Echinoderm

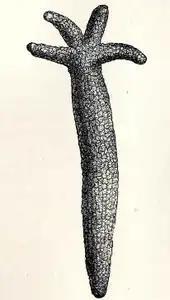
'Comet' form of "Linckia"

Many echinoderms have great powers of regeneration. Many species routinely autotomize and regenerate arms and viscera. Sea cucumbers often discharge parts of their internal organs if they perceive themselves to be threatened, regenerating them over the course of several months. Sea urchins constantly replace spines lost through damage, while sea stars and sea lilies readily lose and regenerate their arms. In most cases, a single severed arm cannot grow into a new starfish in the absence of at least part of the disc. However, in a few species a single arm can survive and develop into a complete individual, and arms are sometimes intentionally detached for the purpose of asexual reproduction. During periods when they have lost their digestive tracts, sea cucumbers live off stored nutrients and absorb dissolved organic matter directly from the water.